Settlements of the Cucuteni–Trypillia culture

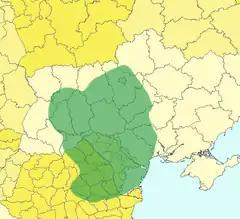
Map showing the approximate maximal extent of the Cucuteni–Trypillia culture (all periods) Light-yellow depicts Ukraine.

The study of the settlements of the Cucuteni-Trypillia culture provides important insights into the early history of Europe. The Cucuteni-Trypillia culture, which existed in the present-day southeastern European nations of Moldova, Romania, and Ukraine during the Neolithic Age and Copper Age, from approximately 5500 to 2750 BC, left behind thousands of settlement ruins containing a wealth of archaeological artifacts attesting to their cultural and technological characteristics.